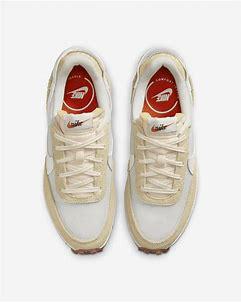
Brand: Nike
Model: Waffle Debut